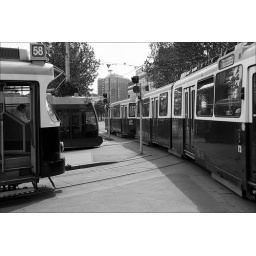
waiting for the street car in Vienna